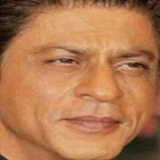
diễn viên Shahrukh Khan